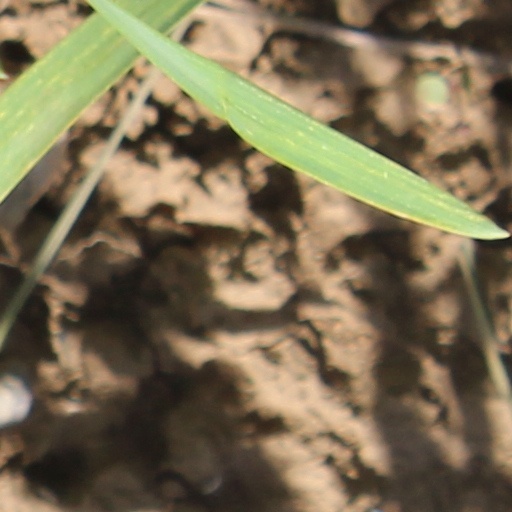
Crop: wheat